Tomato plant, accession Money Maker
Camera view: vertical (180 deg); turntable rotation: 30 degrees
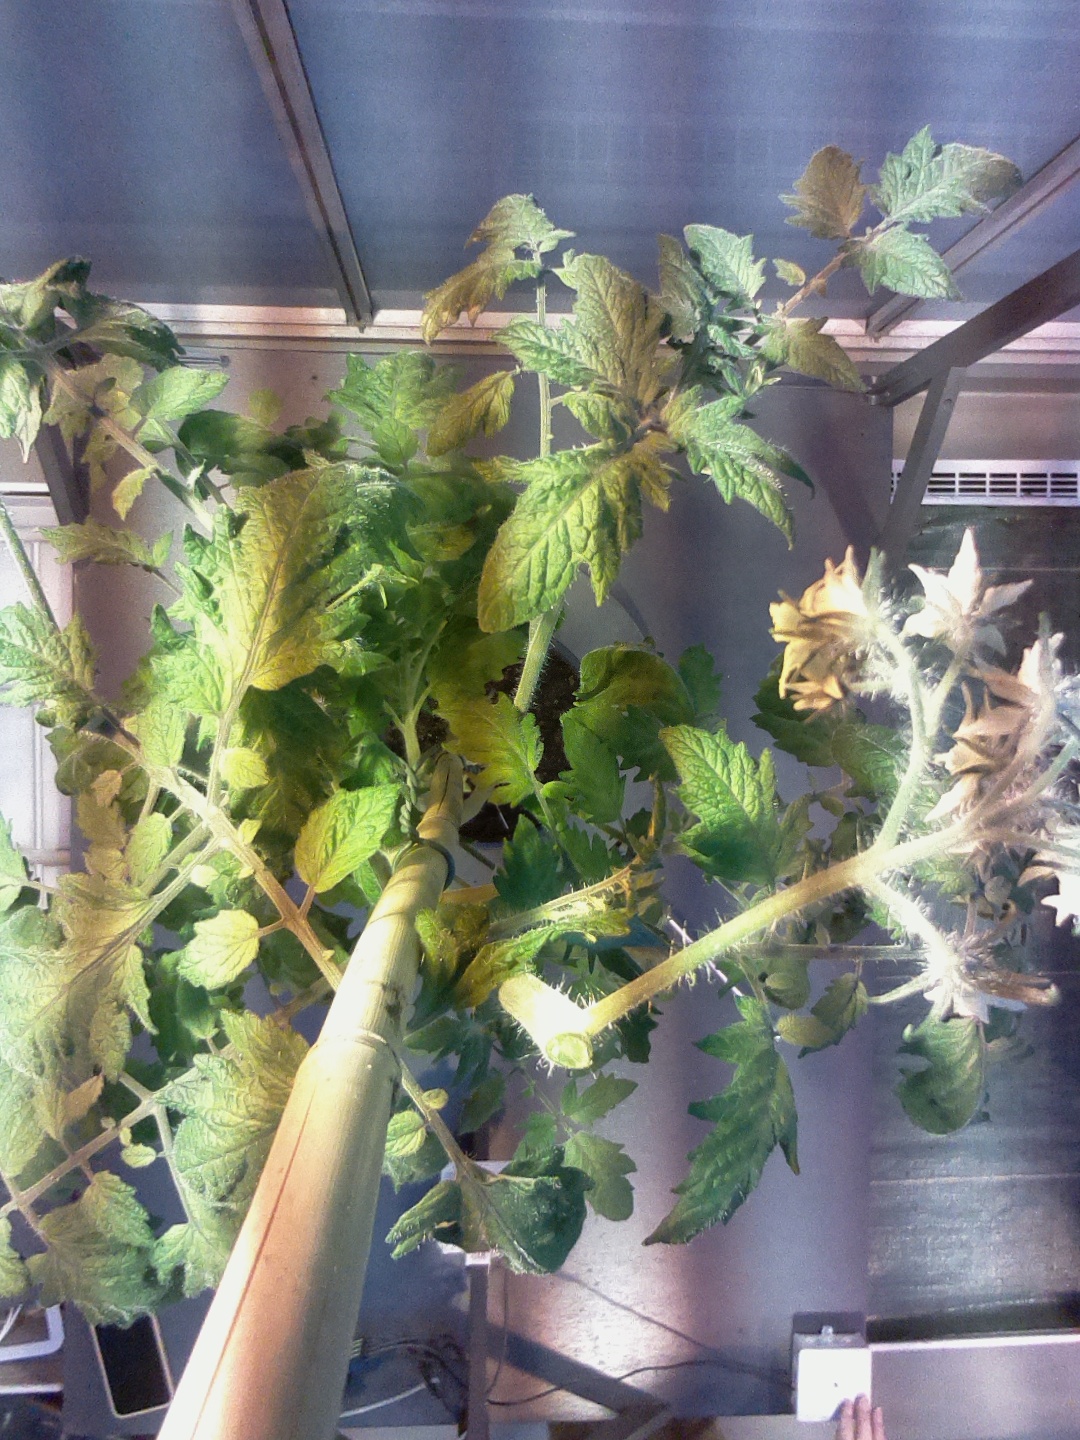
BBCH growth stage 75: 50%-60% of final fruit size